A5758 road

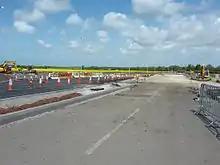
Photo showing the Brickwall lane junction of the new road whilst being constructed, several months prior to opening

Initial land works began in January 2014 with an expected completion date in the final quarter of 2014. In November 2014 it was reported that the project had been delayed due to poor weather and ground conditions, with the completion date pushed back to Spring 2015. Despite this, construction works to connect the new road to the main junction at Switch Island concluded by the end of December 2014, with the second phase of works taking place mostly throughout the night in January 2015 to minimise disruption. The road surface began to be laid in February 2015 with a revised opening of Spring 2015 forecast. Reports in March 2015 confirmed that due to frost and rainfall, the date of opening had been postponed to at least May 2015.